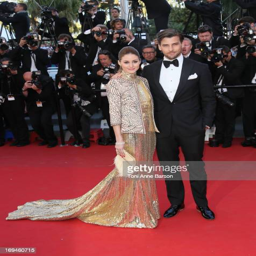
actor attends the premiere at festival